Rasht

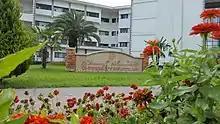
University of Guilan

This city is greatly important based on its geographical situation (locating on the central plain and its large width, fertile lands and soil, being the most important region of the province and Iran in terms of rice cultivation), communicative situation (locating among Tehran–Qazvin-Anzali-Astara roads, in one hand, and the main road from Gilan to Mazandaran and the east of Gilan, on the other hand), political–administrative situation (situating as the capital city of Gilan province) and economic development, towns expansion and industrial factories and the following increase in the agricultural-commercial activities and in the number of science and technology centers.